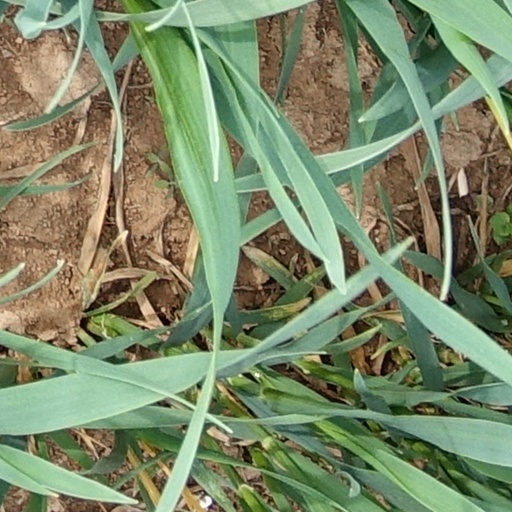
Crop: wheat